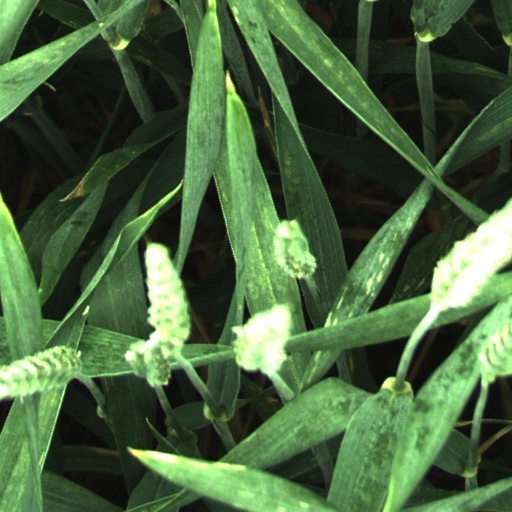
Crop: wheat